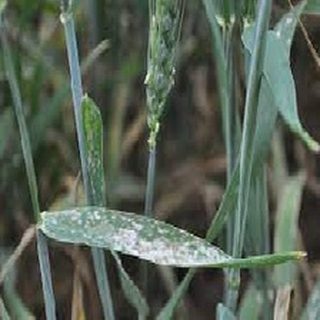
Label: wheat_mildew